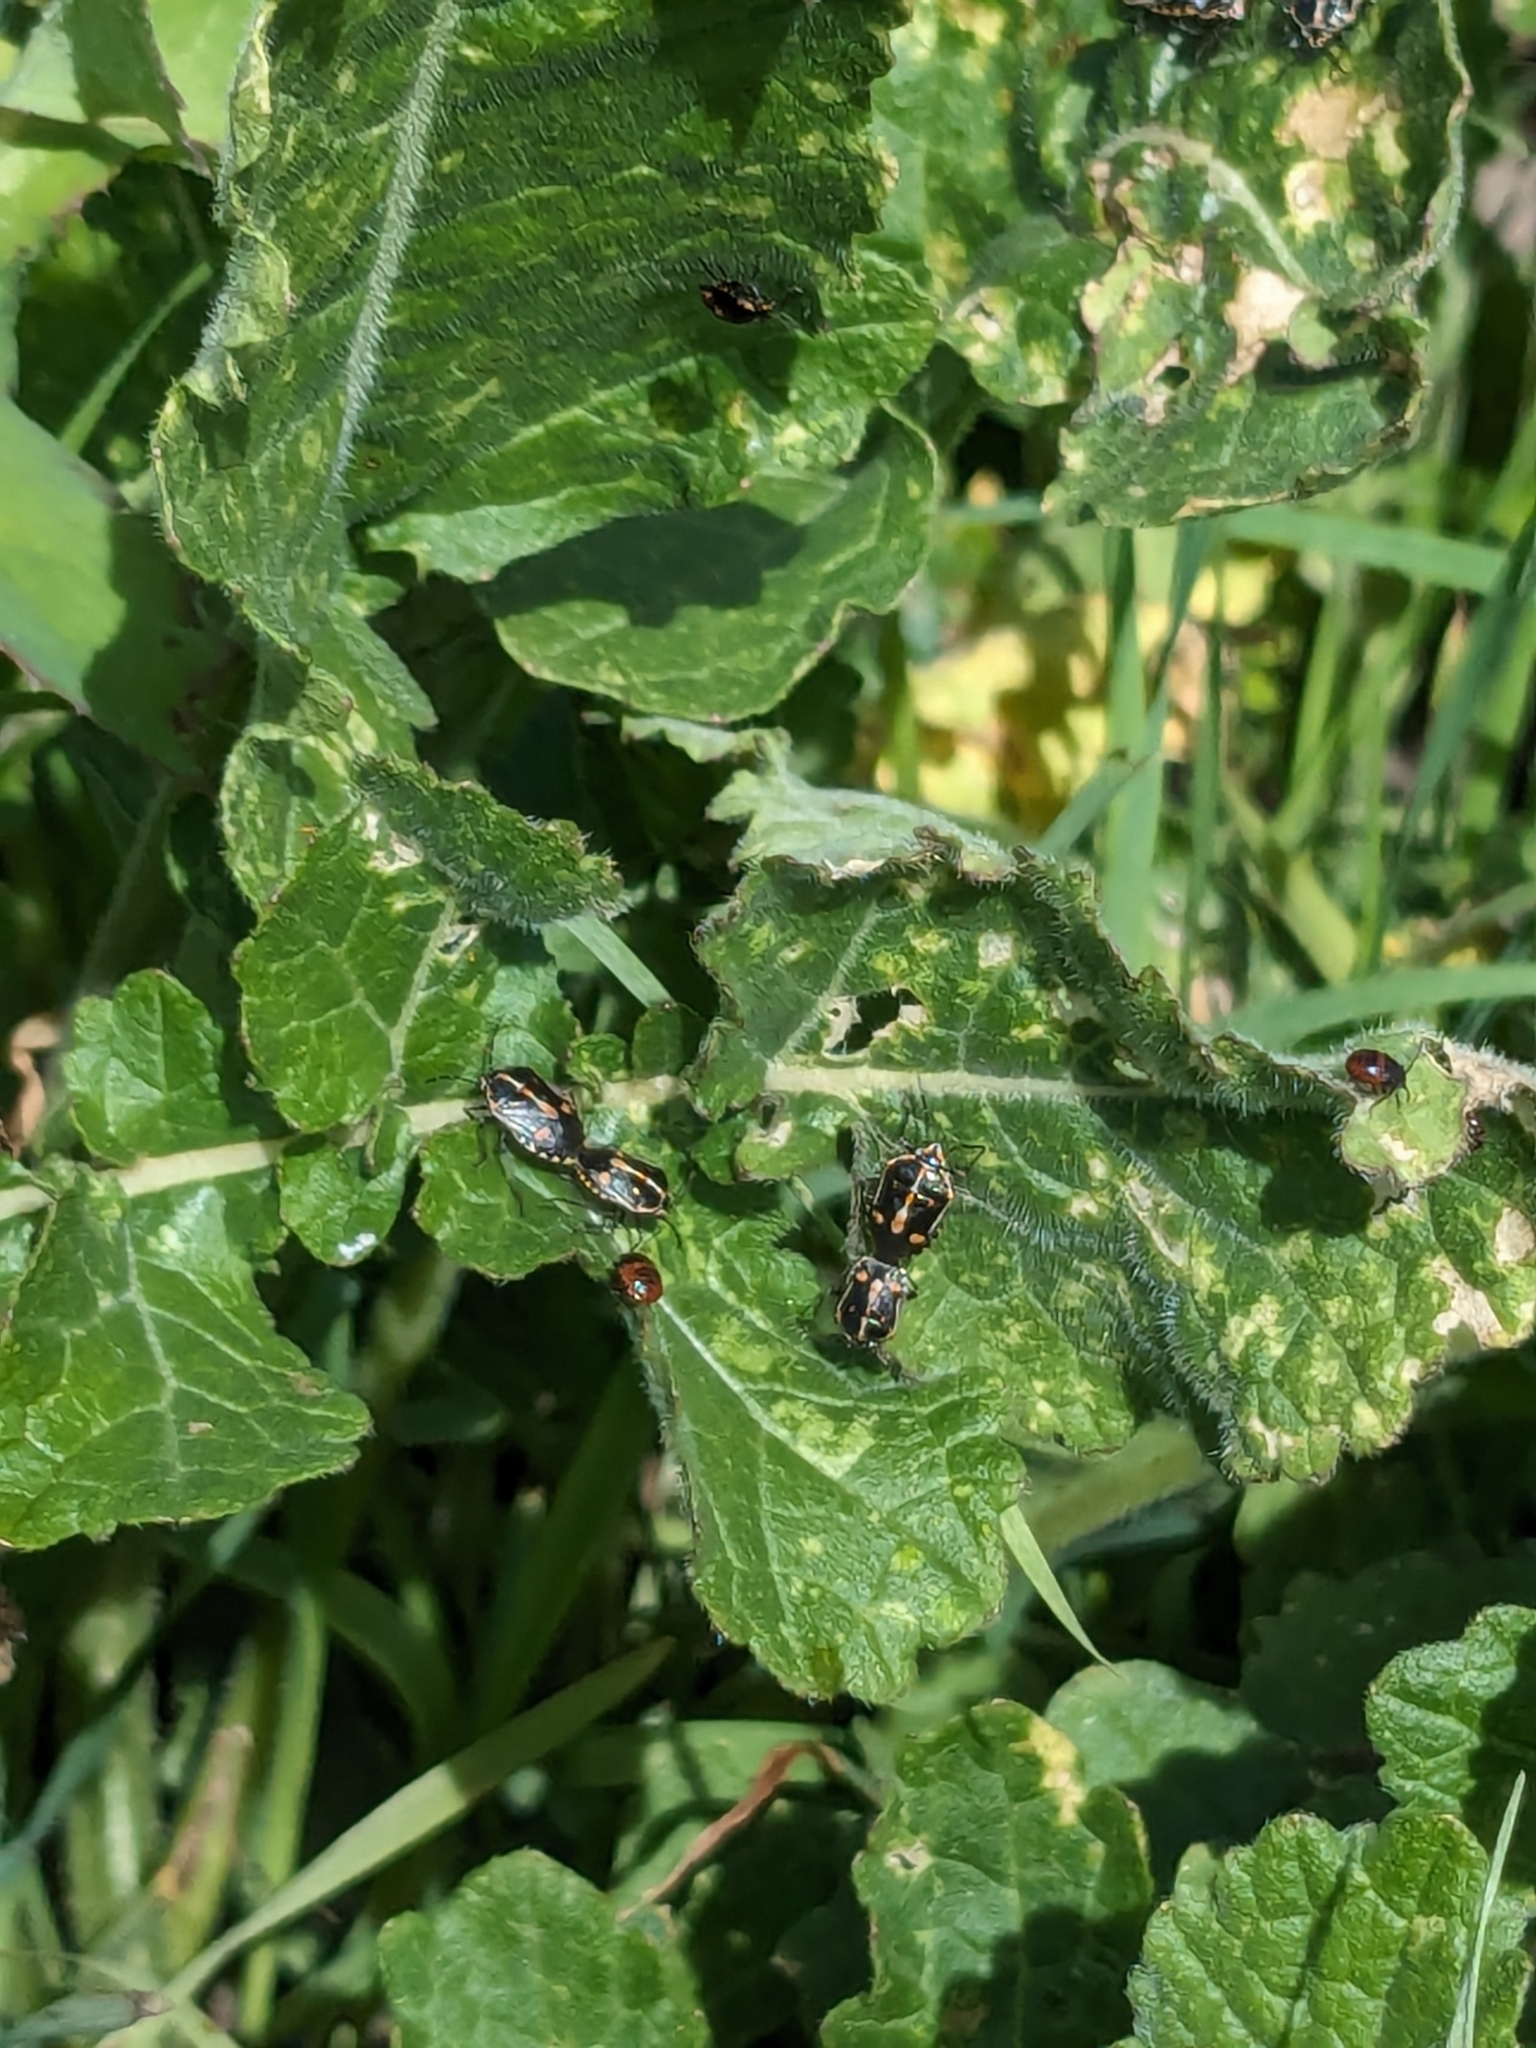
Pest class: stink_bug